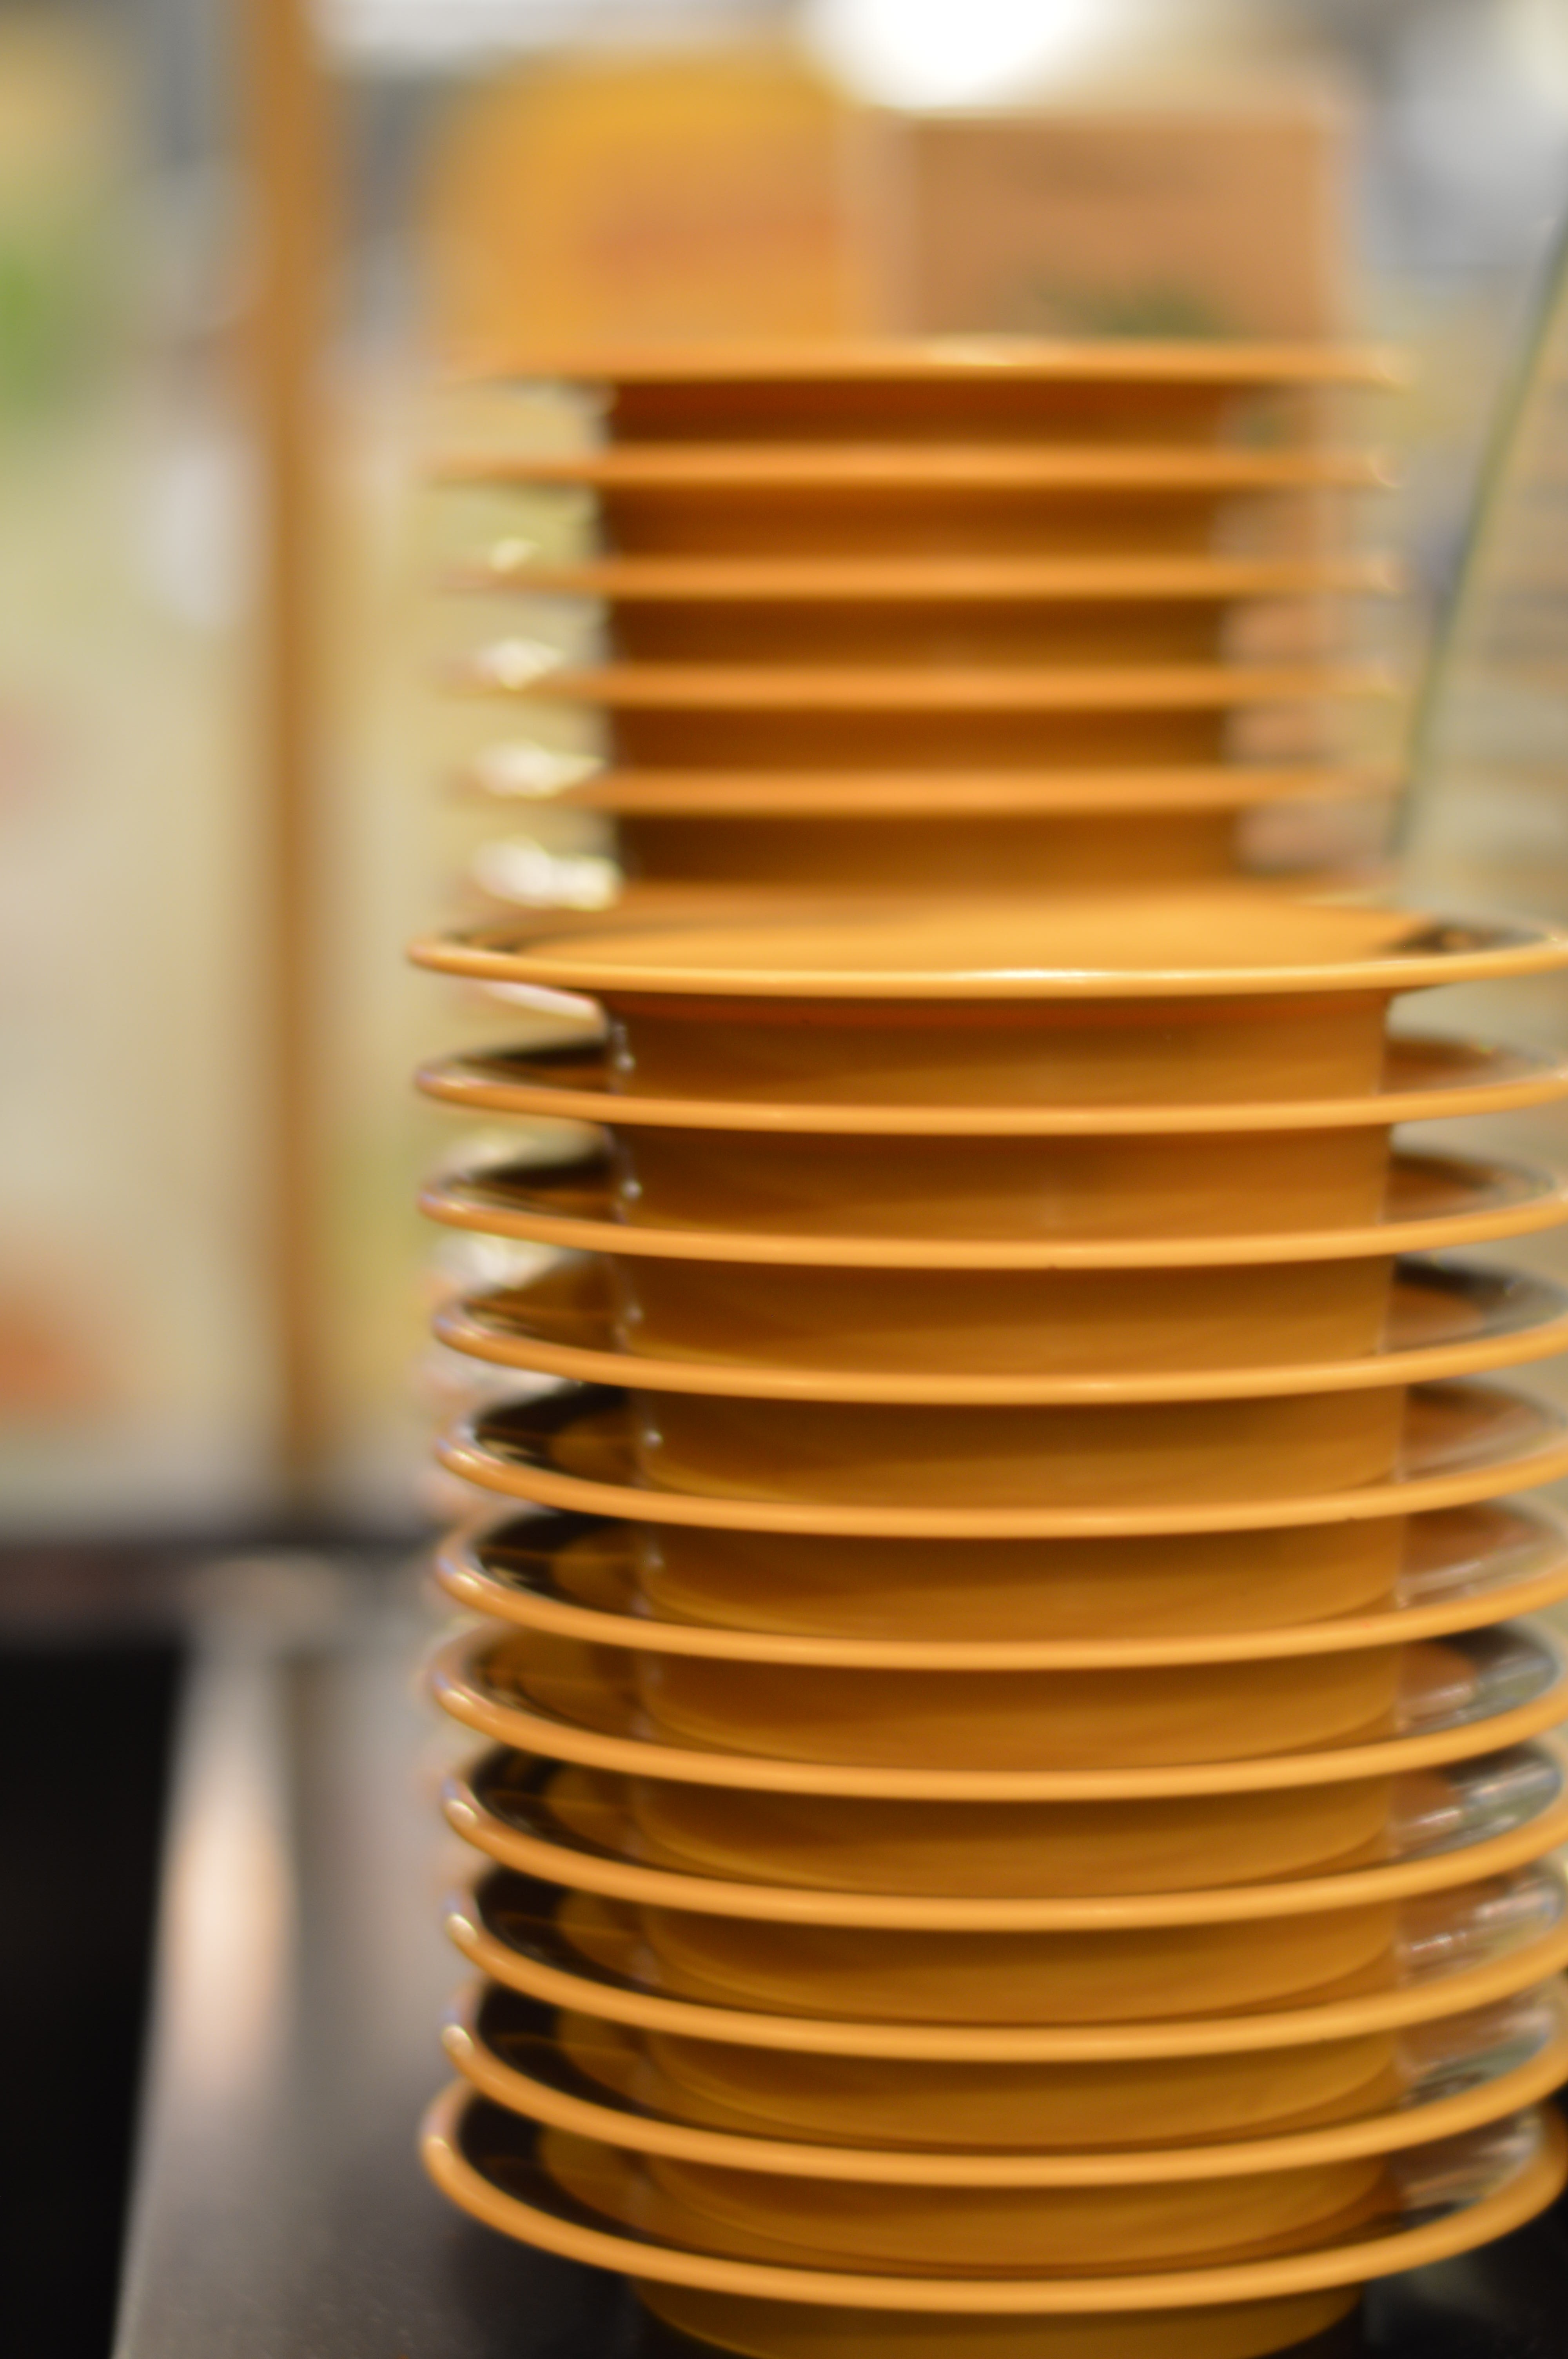
wood, food, plate, yellow, delicious, buffet, thailand, close up, eating, design, container, bangkok, macro photography, japan food, window covering